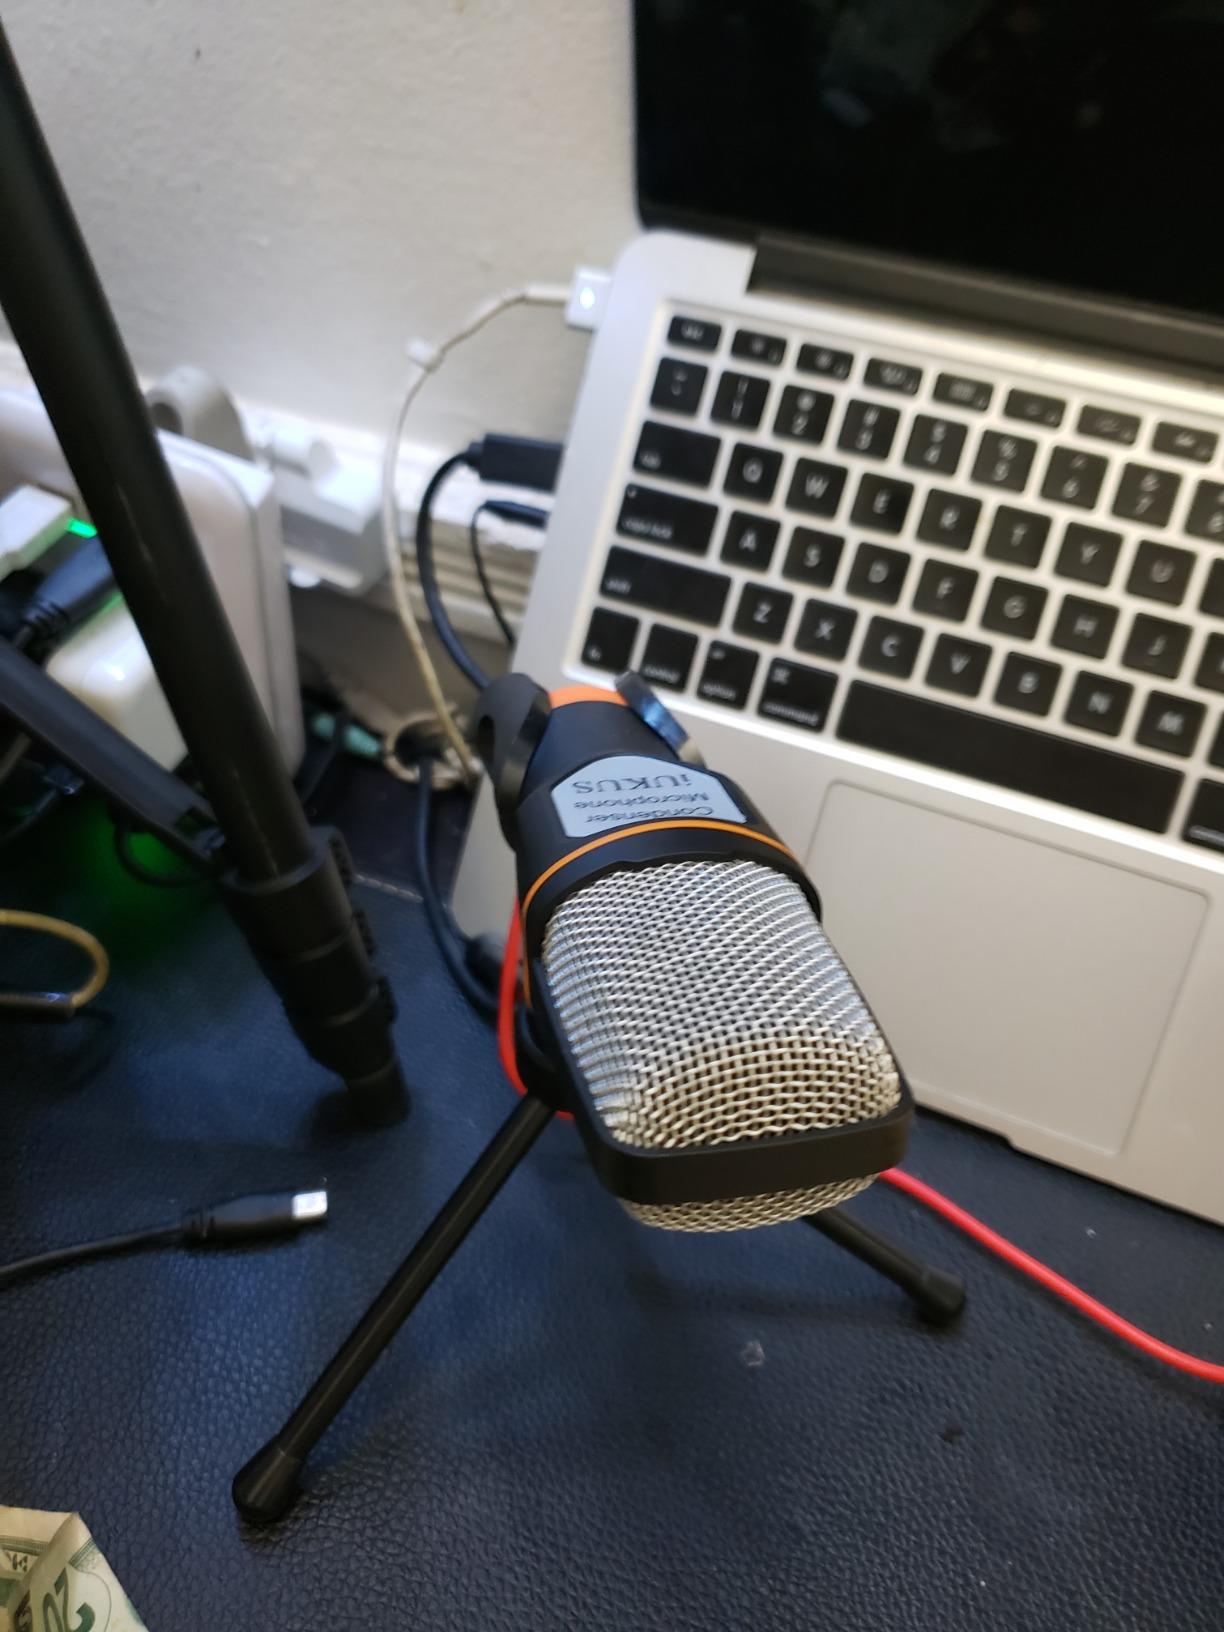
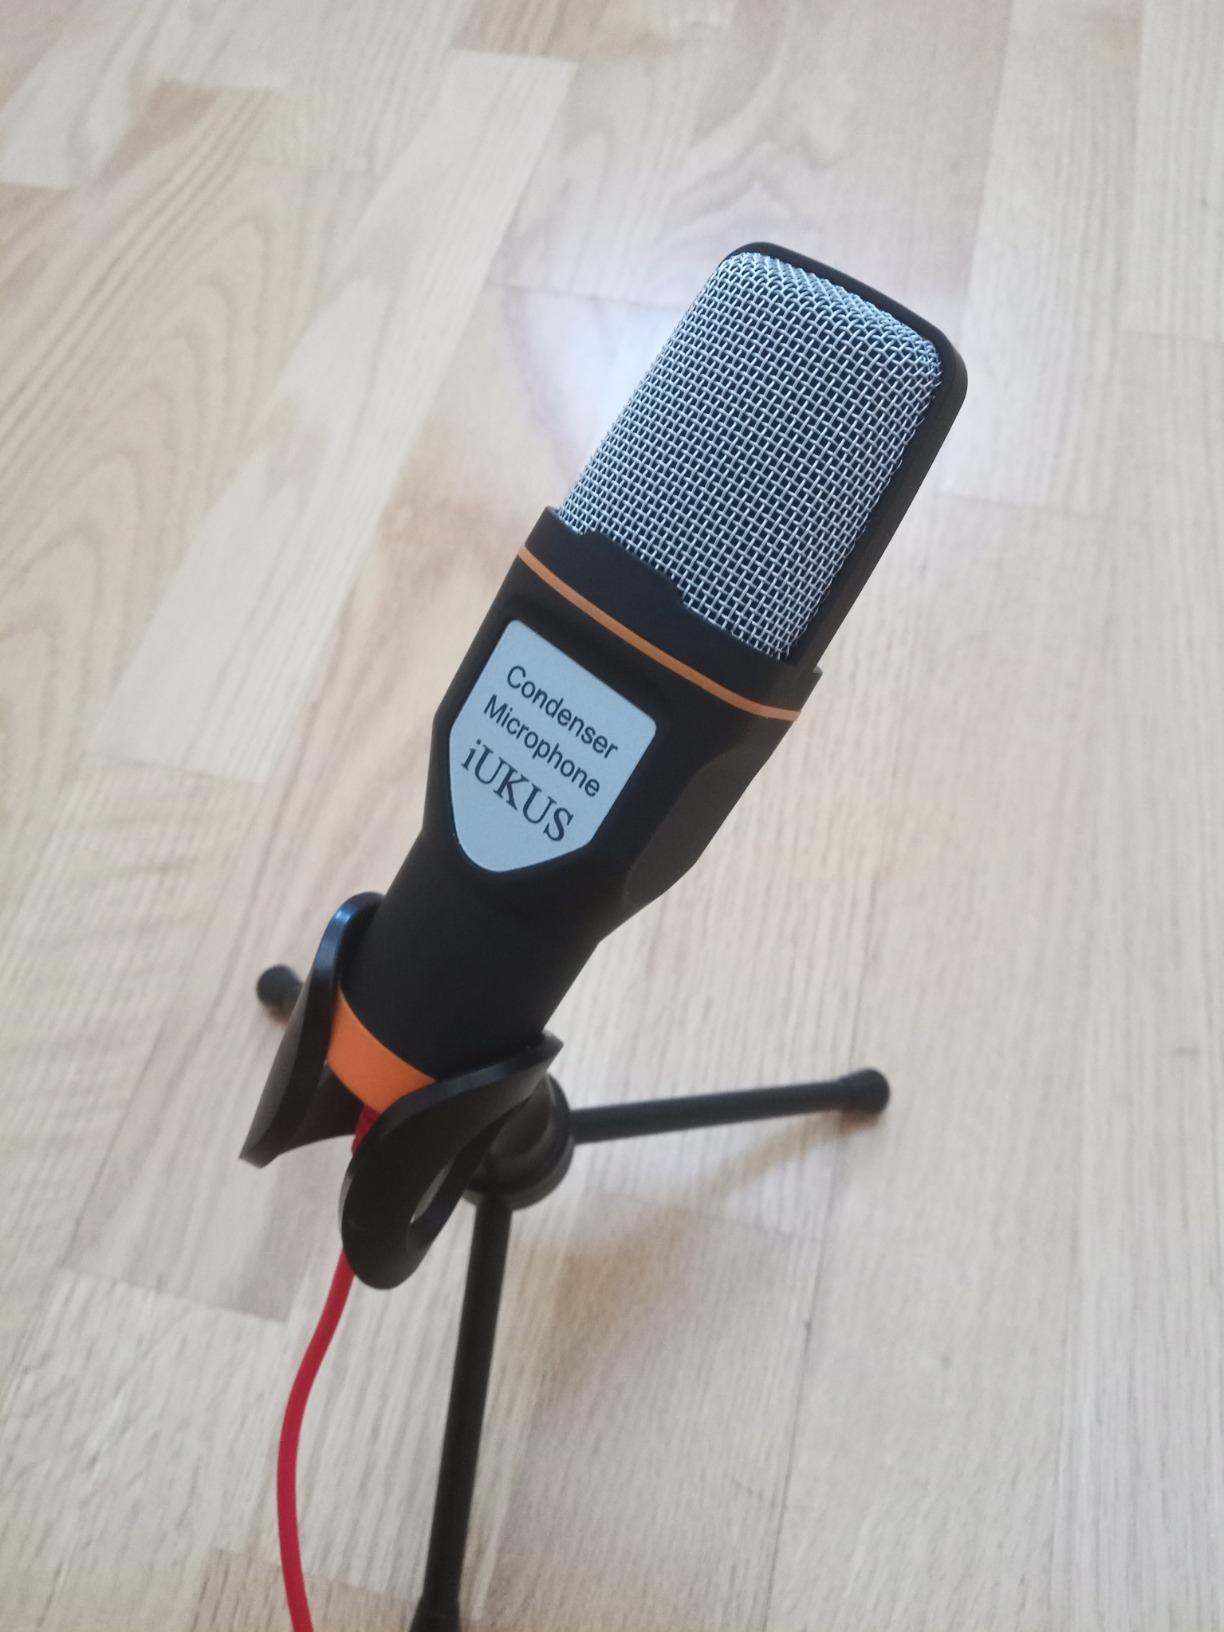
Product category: microphone
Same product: yes